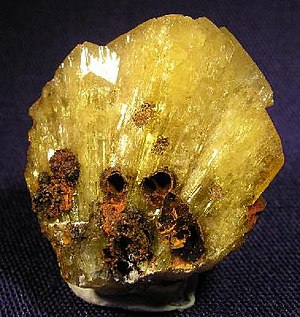
Adamit
Adamit
Adamit er et mineral bestående af zink, arsenat og hydroxid med den kemiske betegnelse Zn₂AsO₄OH. Mineralet findes typisk i oxiderede og forvitrede lag lige over zinkårer. Ren adamit er farveløs, men man finder den ofte med en gullig farve som følge af et vist jernindhold. Man kan også finde grønlig adamit, hvilket skyldes kobber iblandet mineralet.